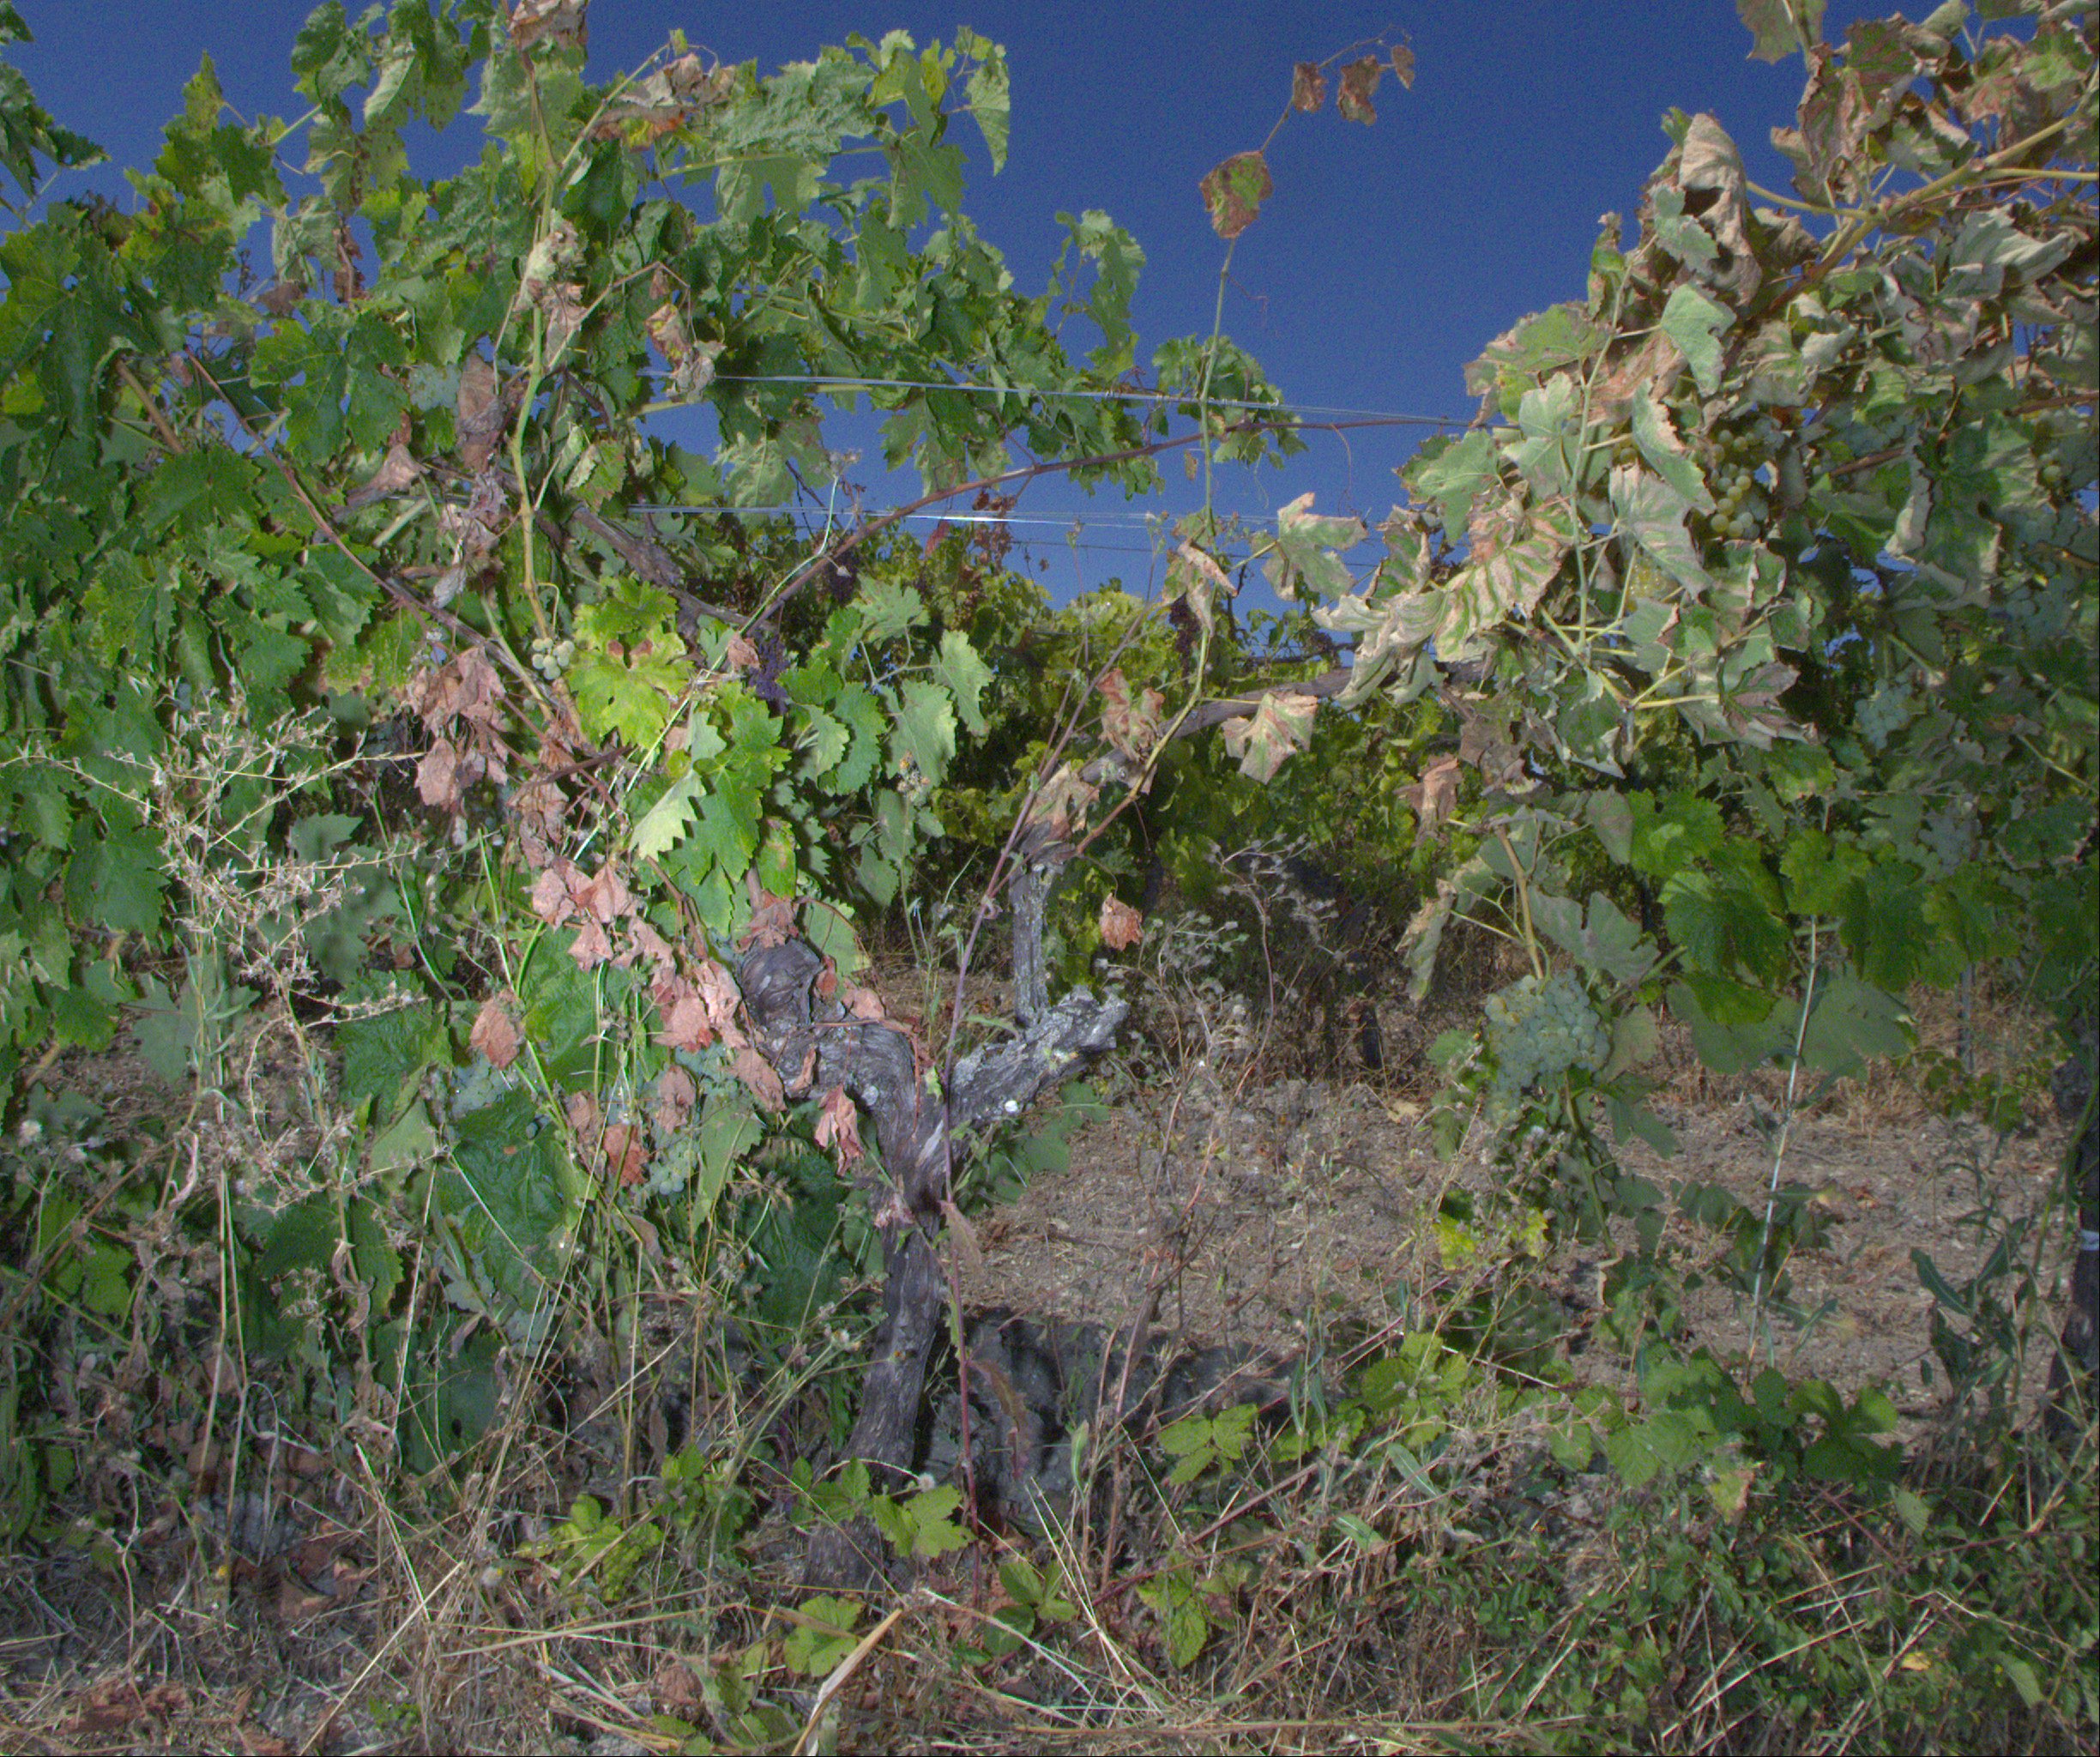
Grape variety: ugni-blanc
Disease: esca